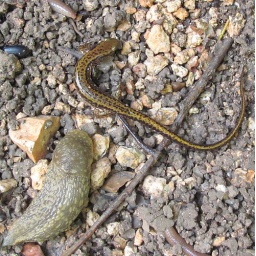
life beneath the dog's water bowl